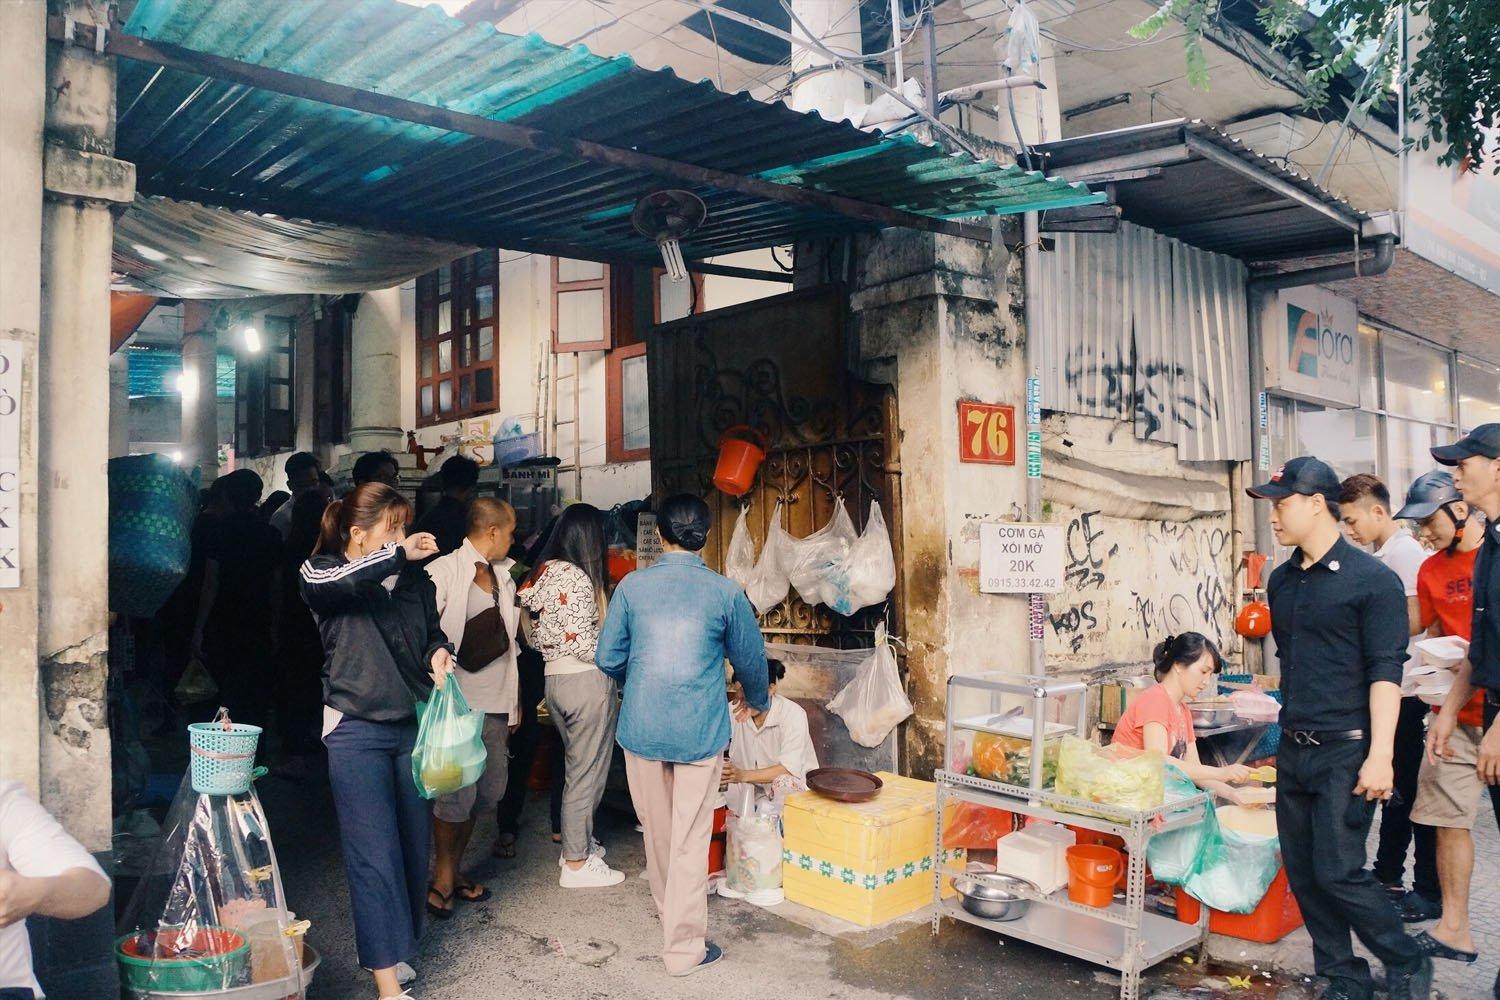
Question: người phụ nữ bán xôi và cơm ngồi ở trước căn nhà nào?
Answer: căn nhà có số nhà 76